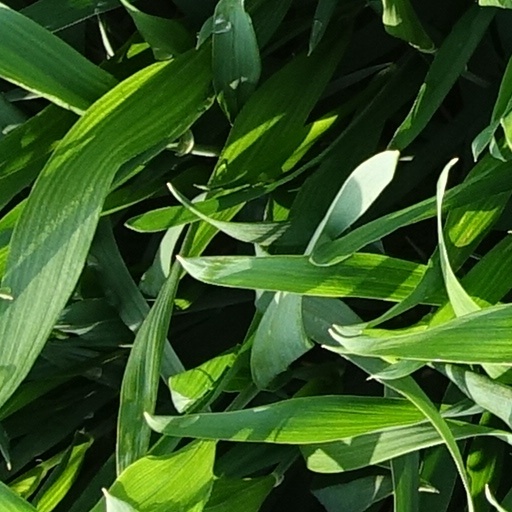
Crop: wheat